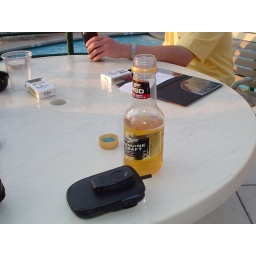
Beer in plastic bottles